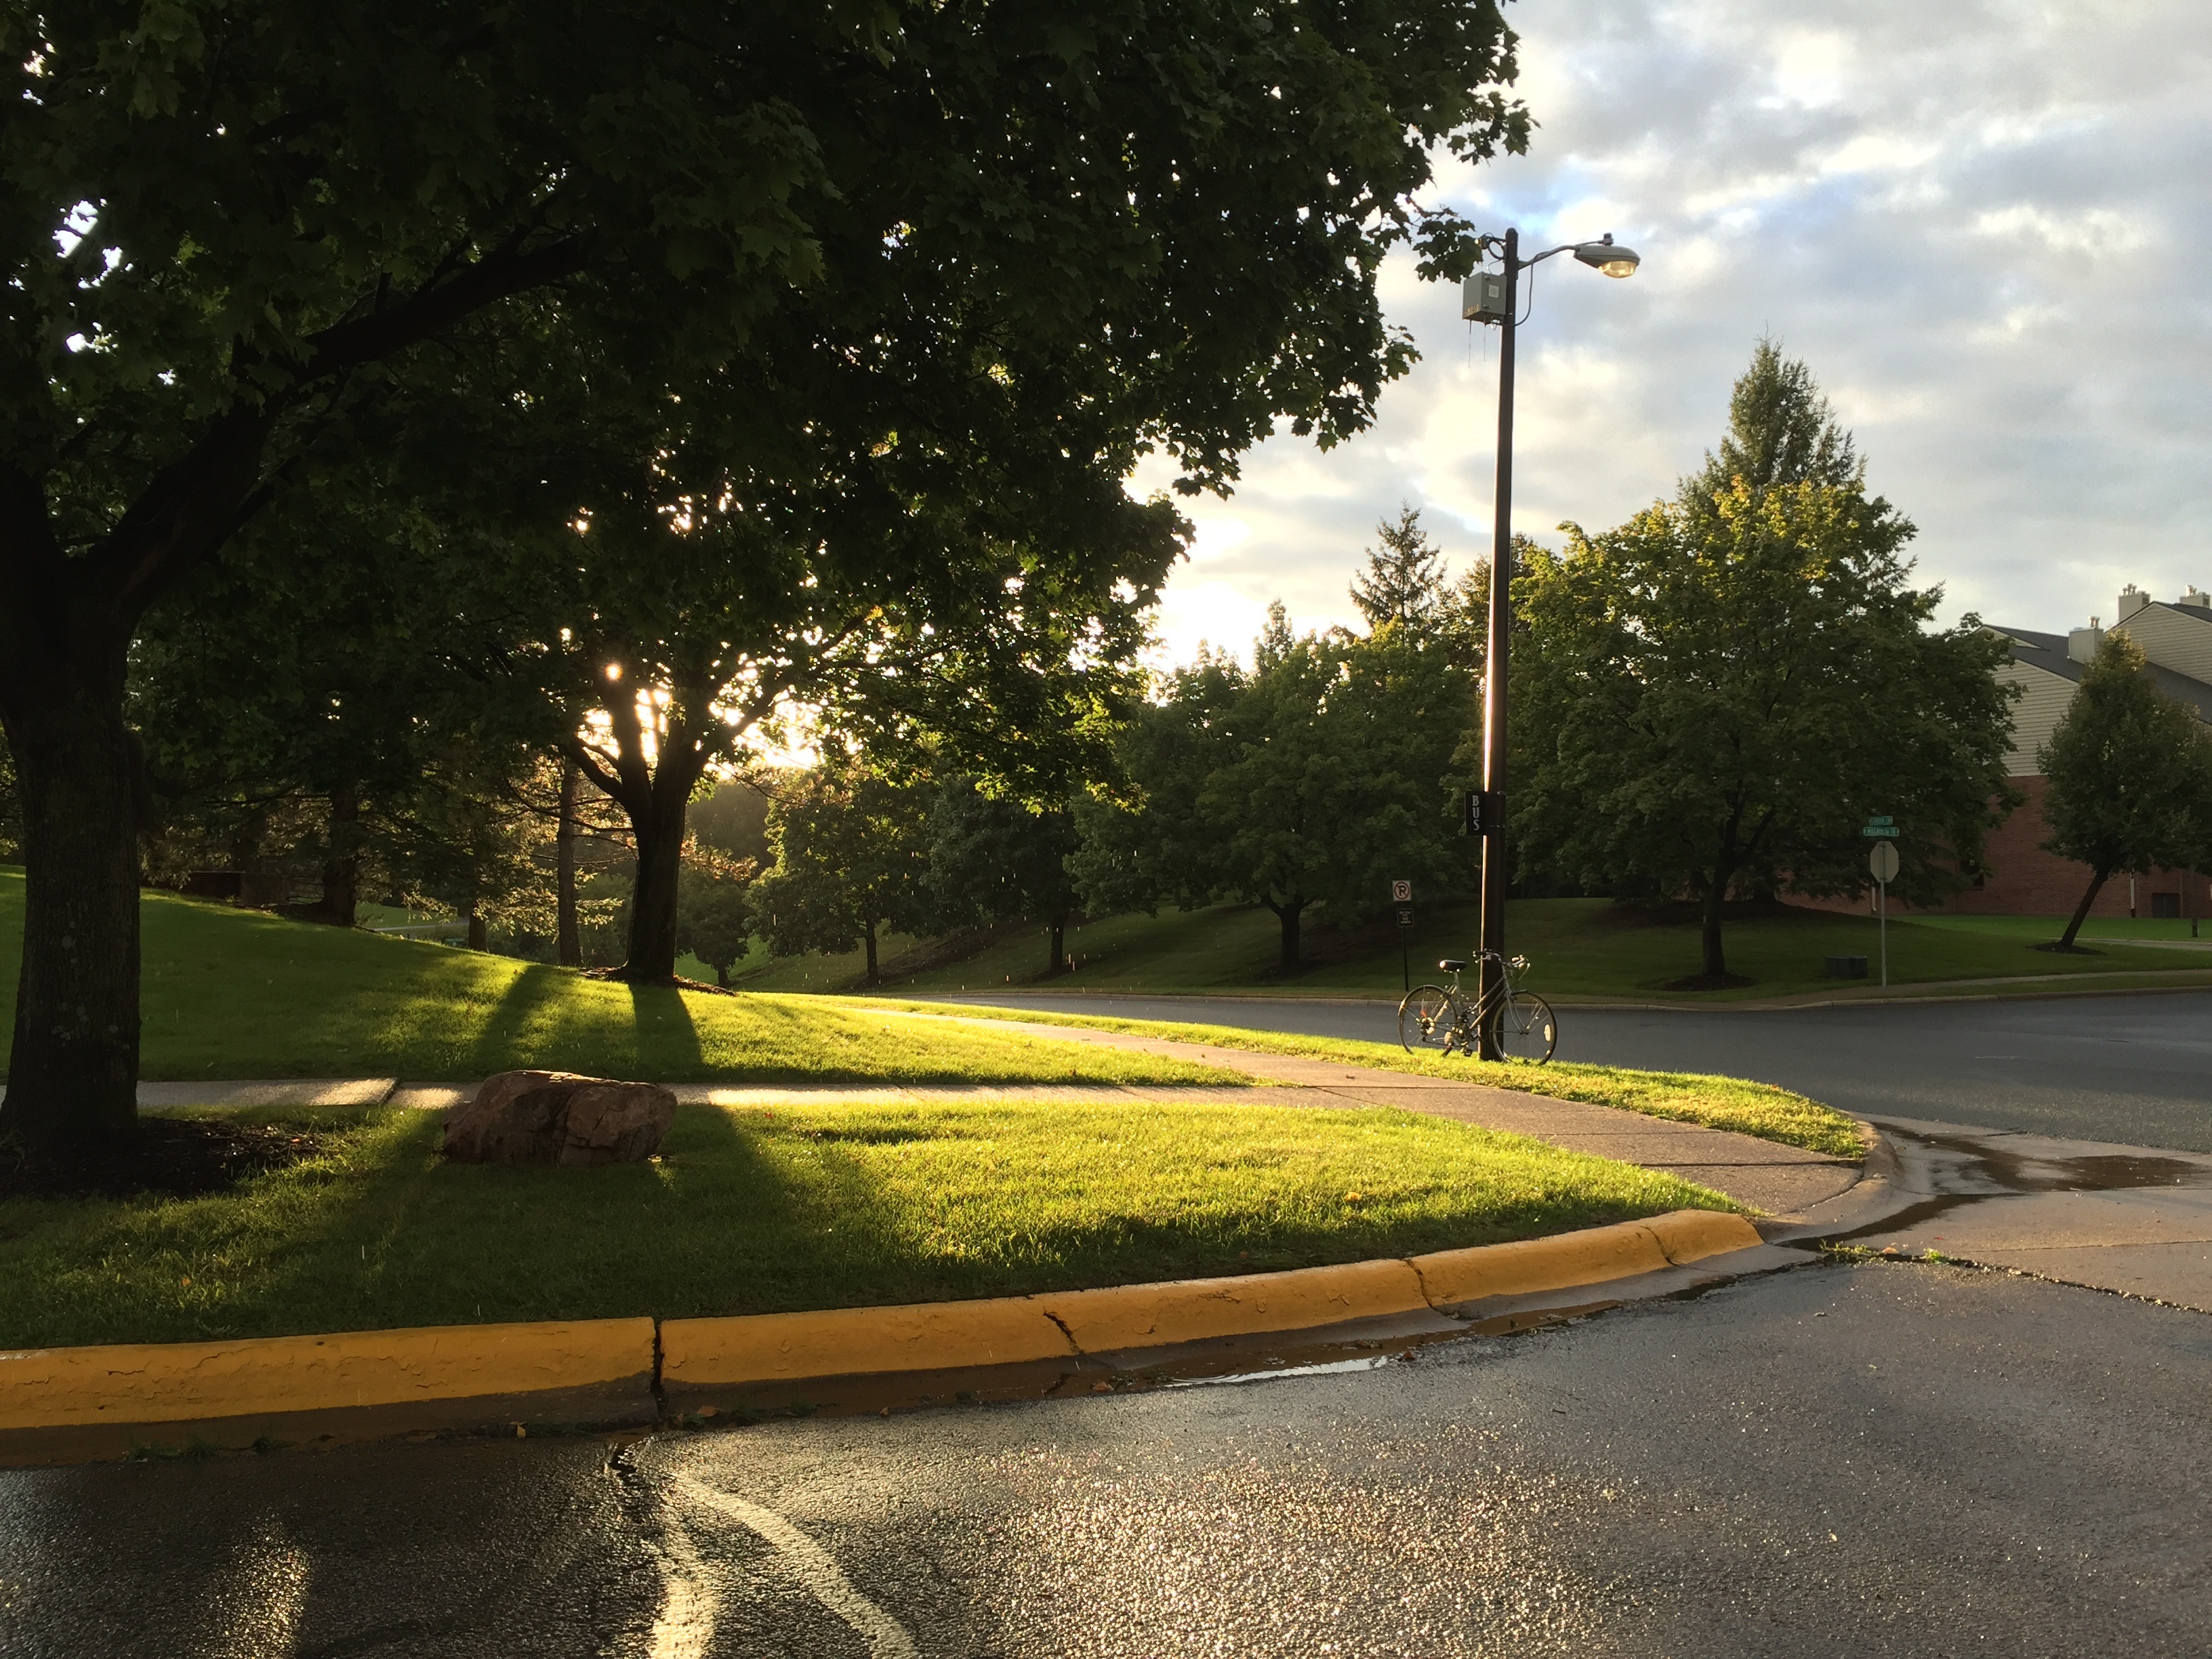
tree, grass, structure, road, lawn, sunlight, asphalt, suburb, park, street light, lane, lighting, golf course, golf club, infrastructure, residential area, sport venue